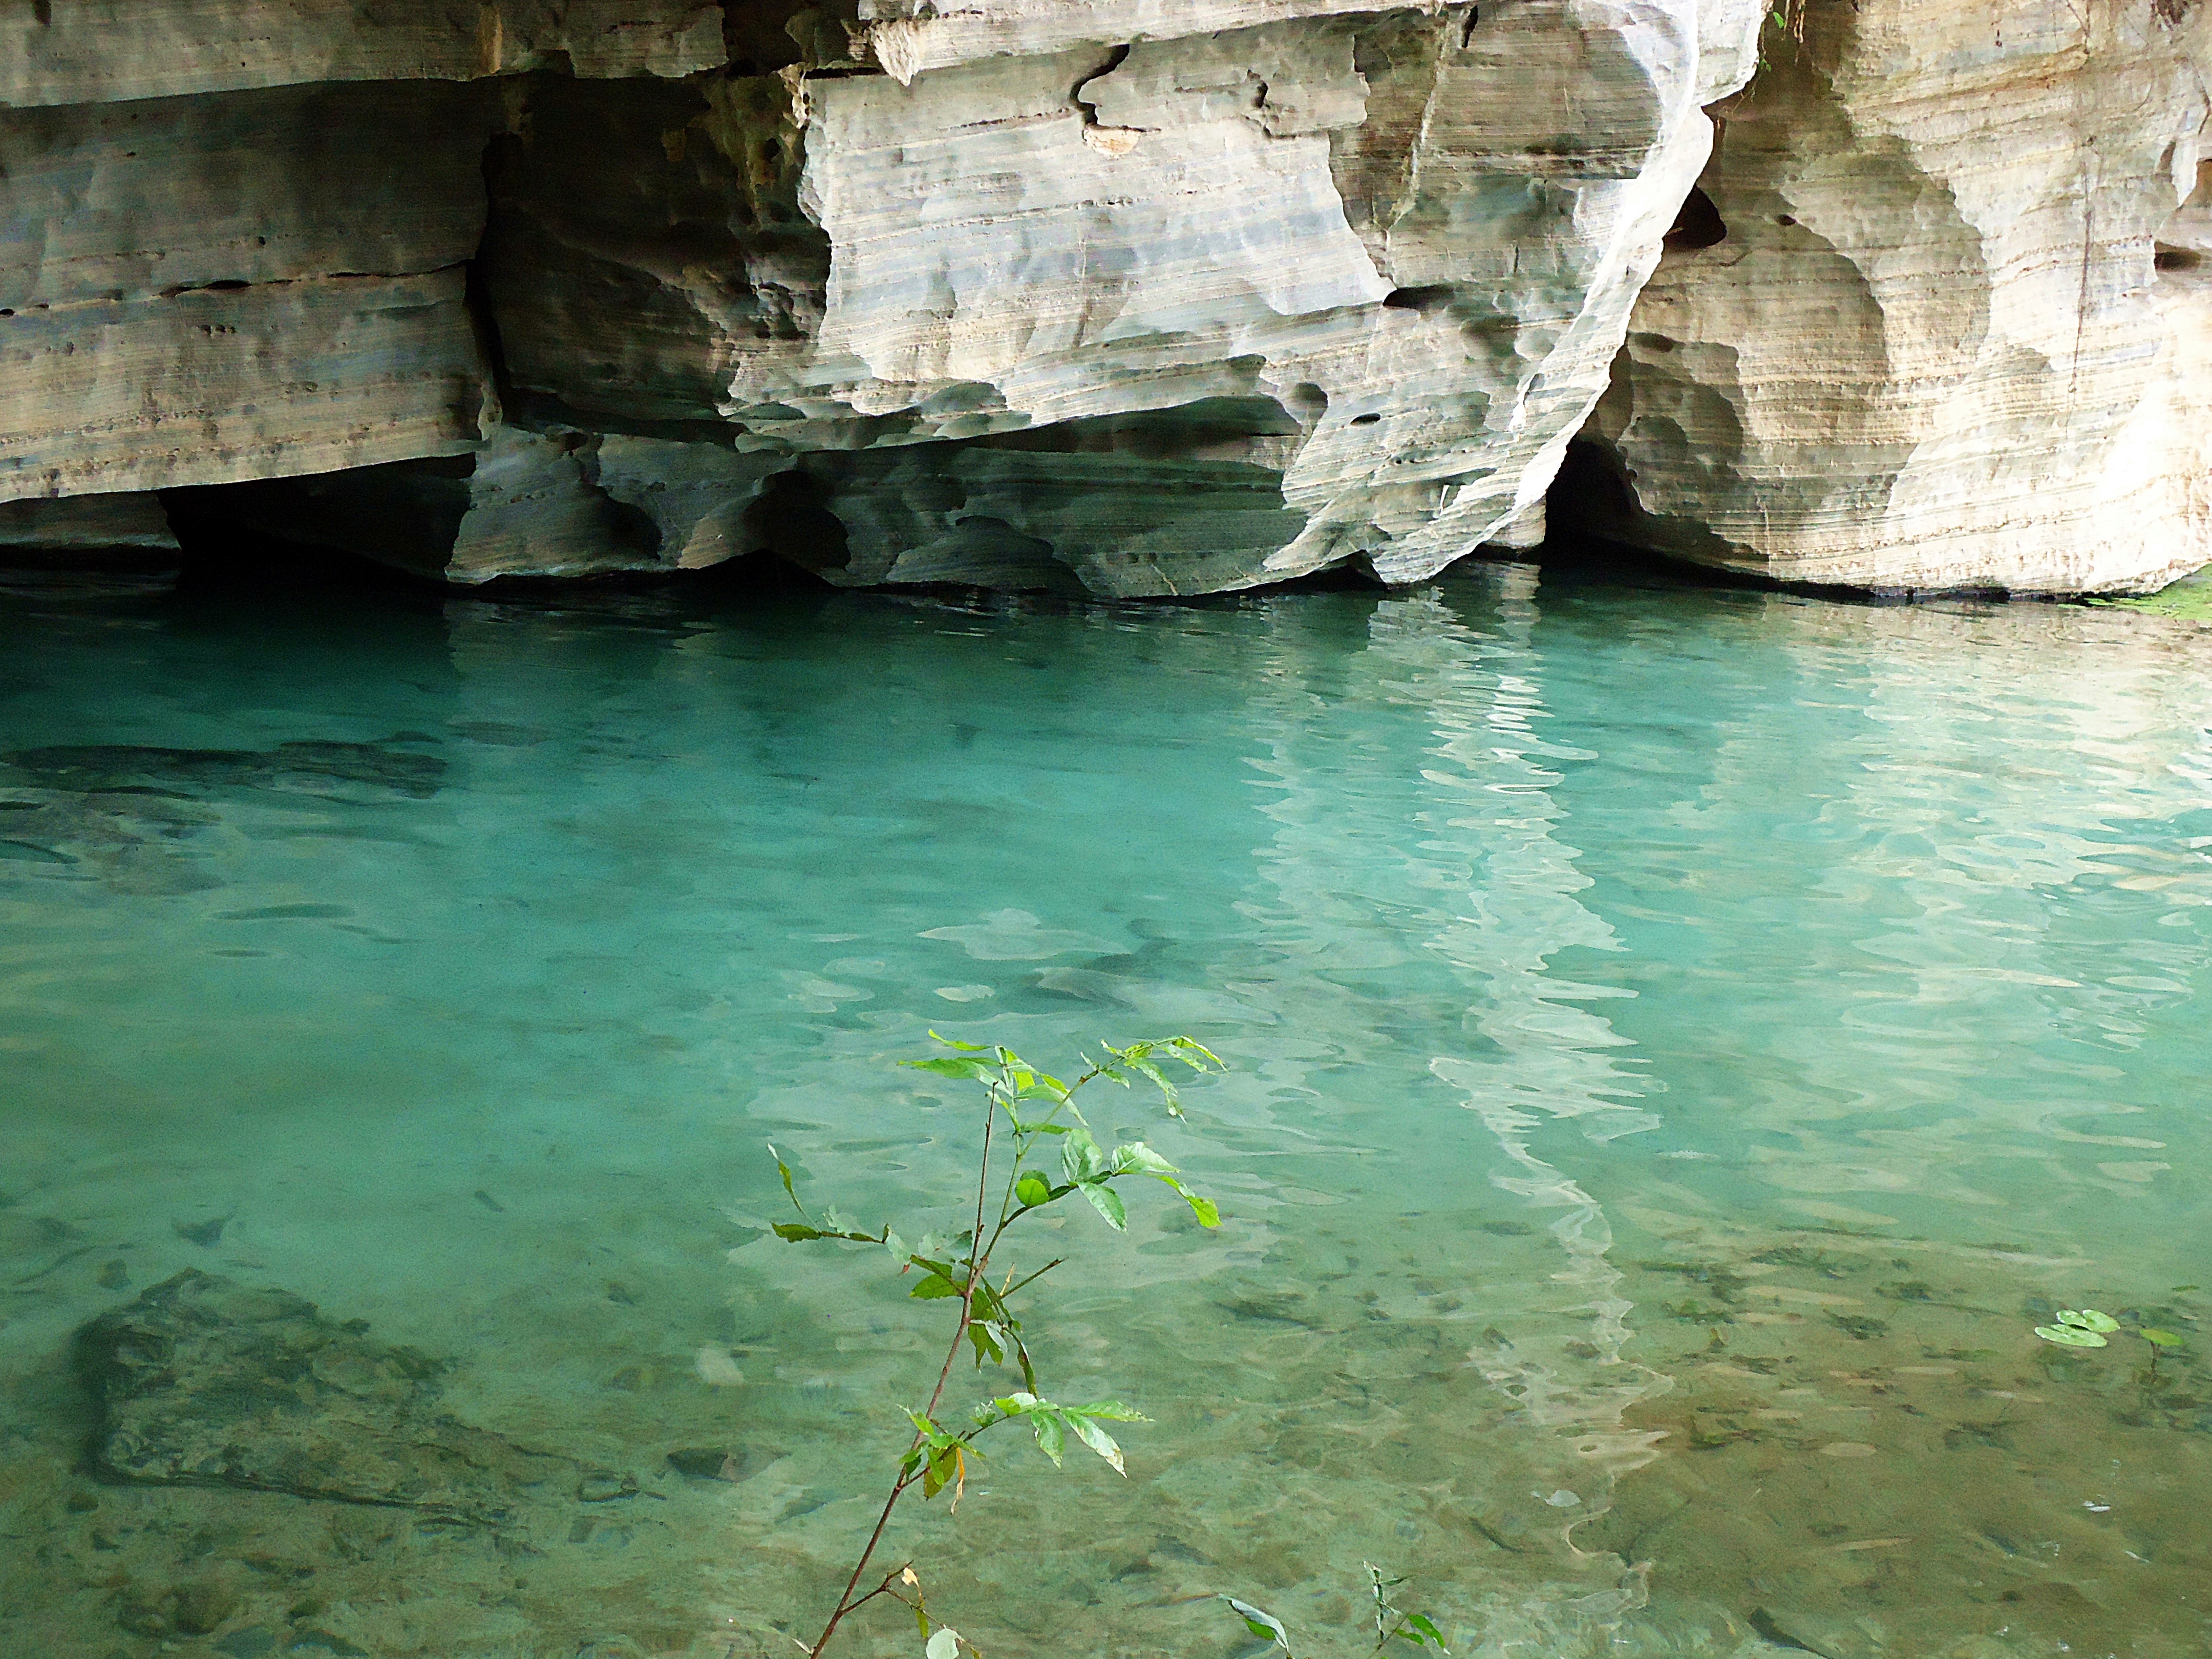
sea, water, nature, rock, river, formation, pool, cliff, cave, green, reflection, bay, terrain, landform, sea cave, geographical feature, chapada